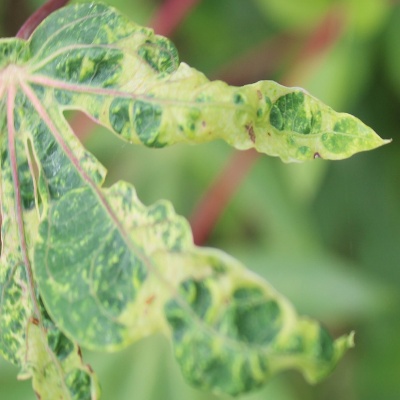
Crop: Cassava
Condition: mosaic